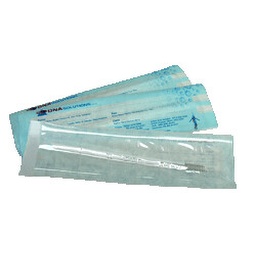
2 cytology brushes in a packet. Printed paper on one side, clear plastic on the other site.